Torreya taxifolia

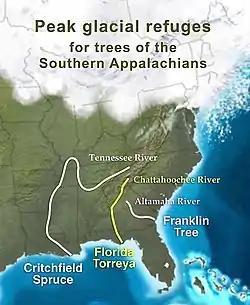
Peak glacial refuges and their famous relict trees, near river-system outlets in eastern North America. Critchfield Spruce went extinct before botanical explorers arrived. Florida torreya is critically endangered. The Franklin Tree ("Franklinia alatamaha") went extinct in the wild soon after samples were collected and propagated in Philadelphia, PA.

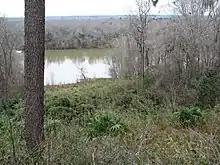
View of the Apalachicola River from the highlands of the east shore in Torreya State Park, February 2004.

"Torreya taxifolia" is a member of an ancient genus at least 160 million years old. Fossil evidence indicates genus "Torreya" was widely distributed across the Northern Hemisphere beginning in the Jurassic period and as recently as the Pliocene. Like other globally disjunct genera of the Arcto-Tertiary Geoflora, "Torreya" was forced southward during the cooling of the Plio-Pleistocene epochs. In North America, the genus found refuge as numerous, but small and isolated, populations in California's coastal mountains and the west slope of the Sierras, which still constitute the native range of "Torreya californica". Glacial advance was far greater on the eastern side of North America. But there, no mountains offered refuge as far south as the genus apparently needed to retreat. Hence, the only refuge that maintained "Torreya" through the coldest episodes of the Pleistocene yet also during the warming Holocene were ravines along the east shore of the Apalachicola River of northern Florida. Today, this location entails the entirety of the native range of "Torreya taxifolia", thus making it a paleoendemic.